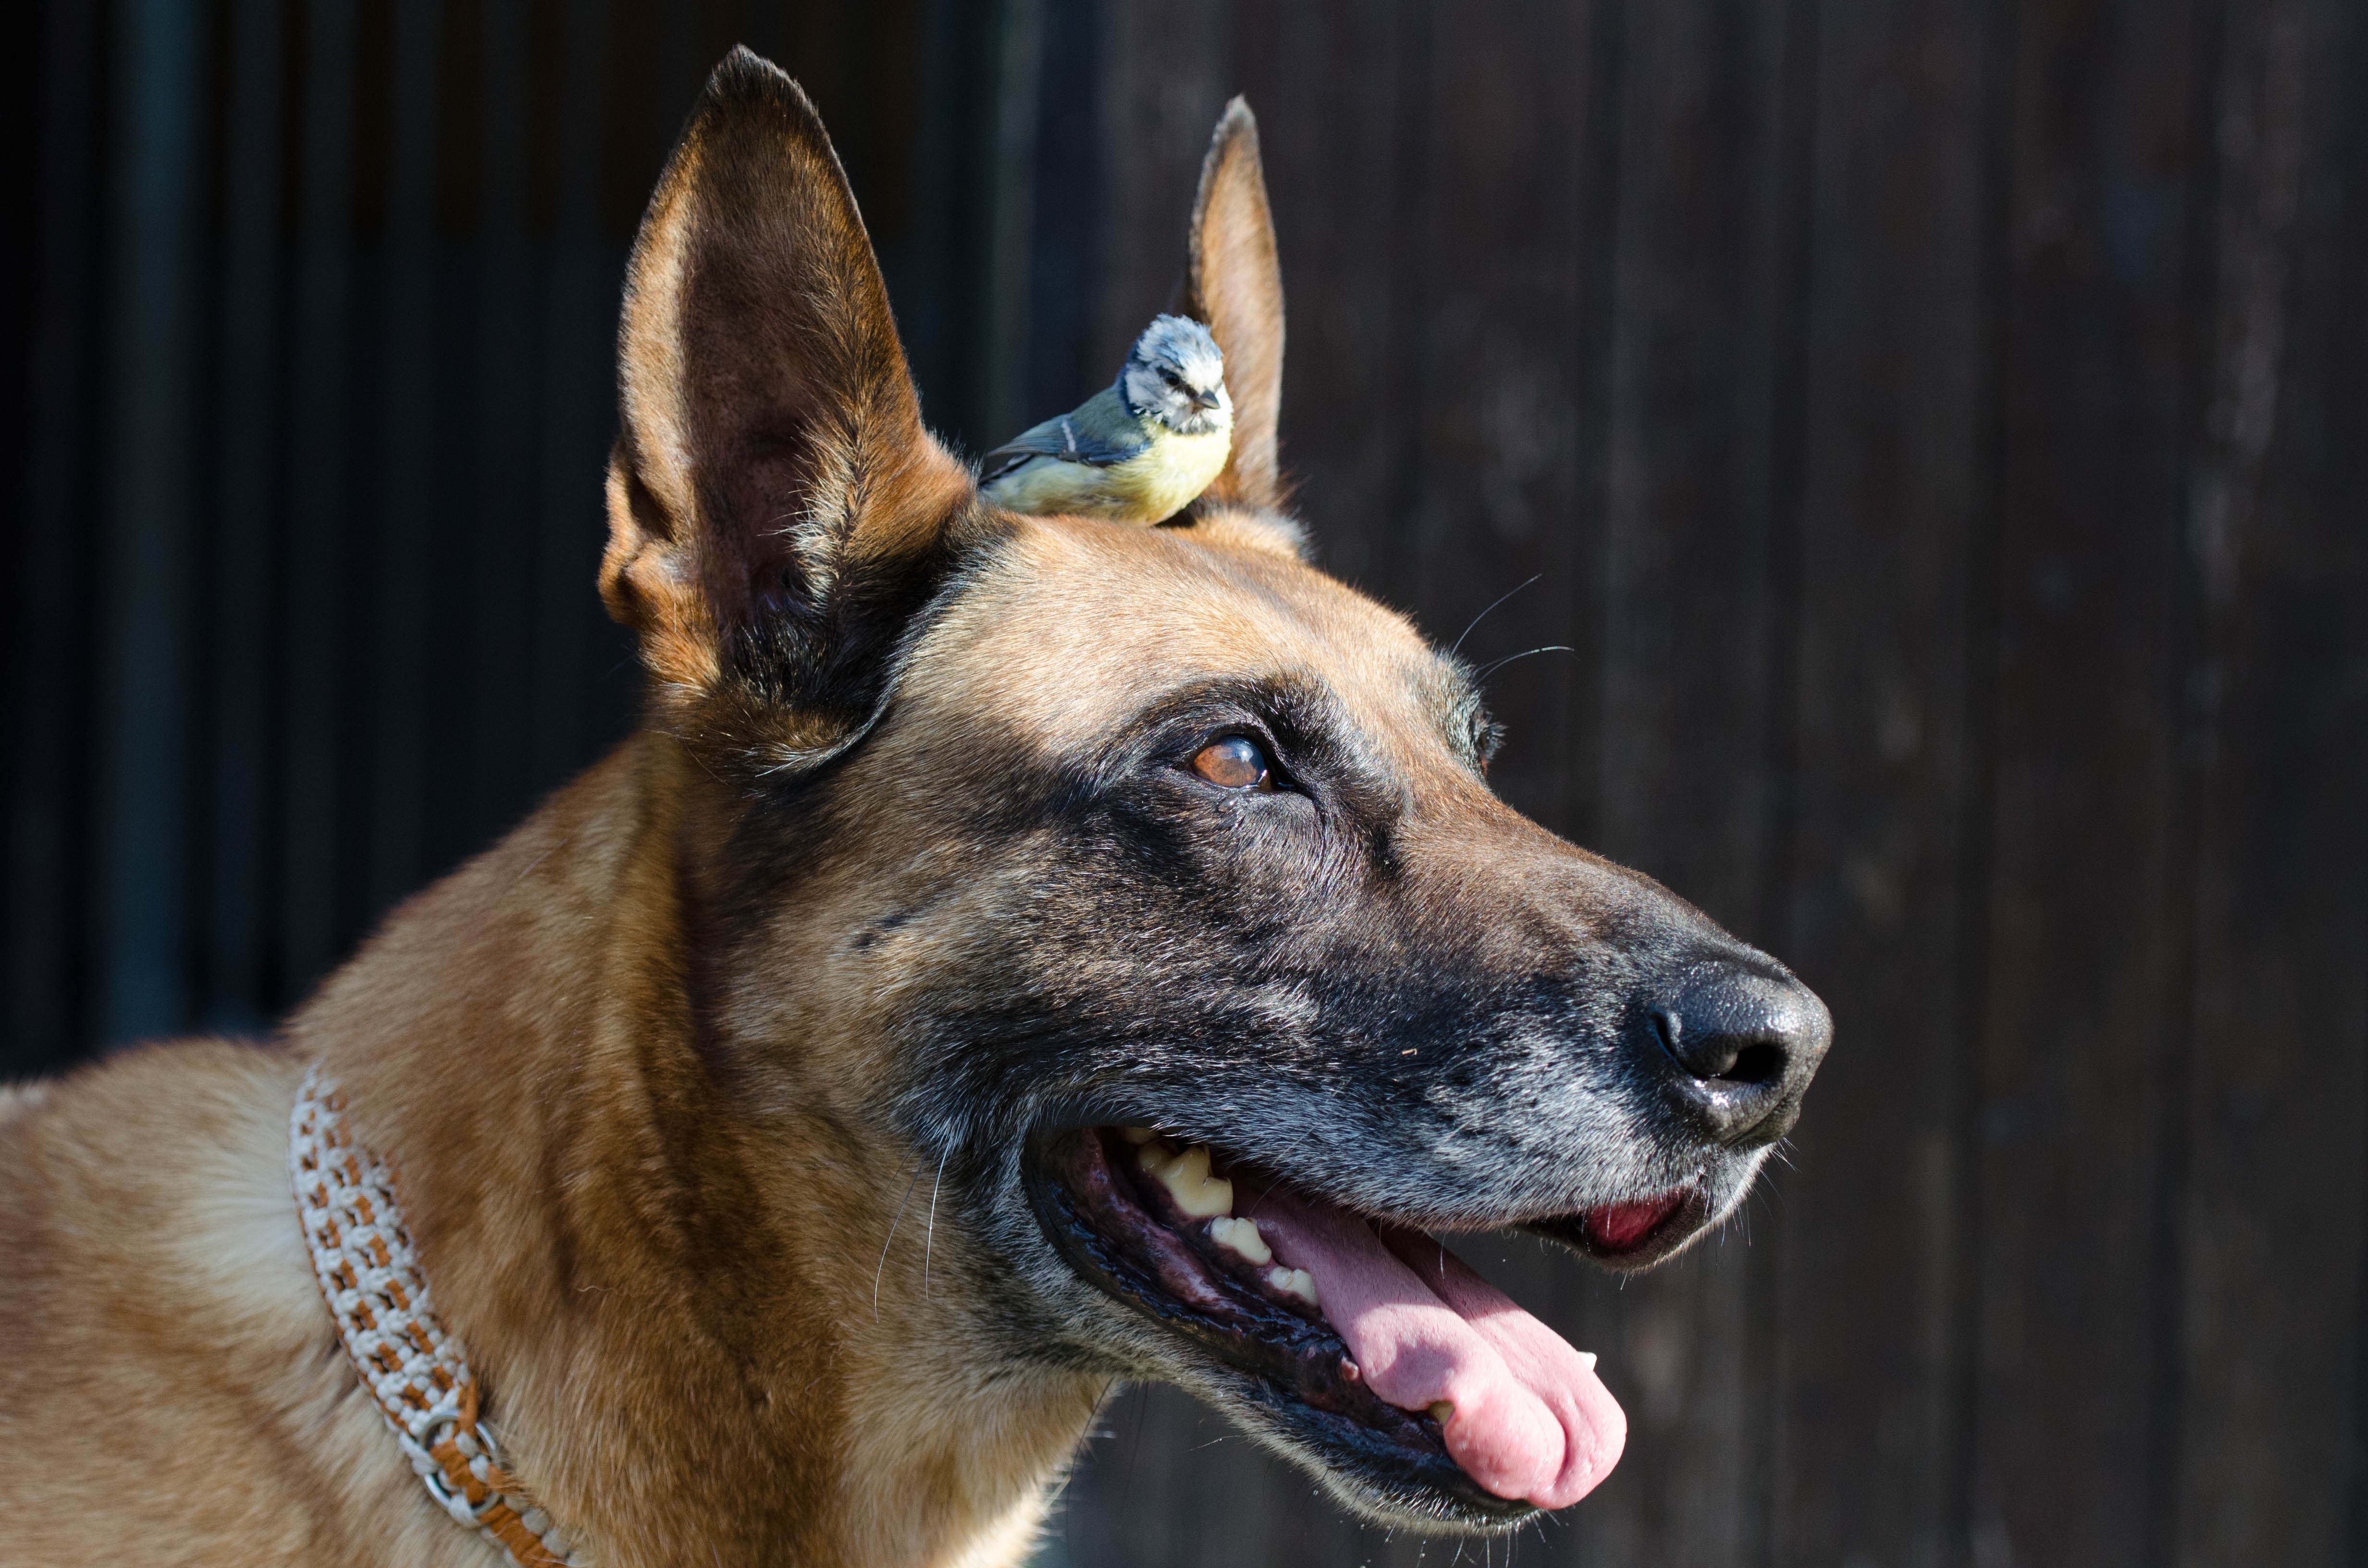
bird, sweet, dog, pet, mammal, fauna, head, vertebrate, baby animal, blue tit, dog breed, police dog, malinois, animal shelter, street dog, dog like mammal, dog breed group